Stable and unstable stratification

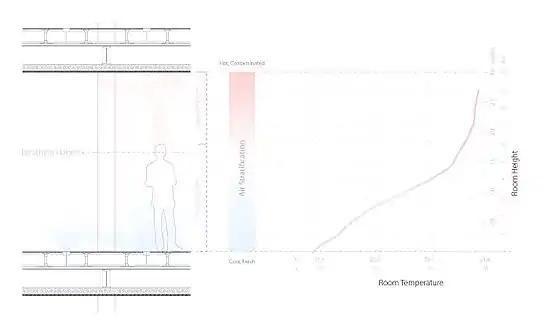
Vertical temperature gradient cause by stable stratification of air inside a room. Note hot air rising convectively from the person; bodyheat temporarily disrupts the stable stratification.

In engineering applications, stable stratification or convection may or may not be desirable. In either case it may be deliberately manipulated.